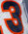
Number: 3